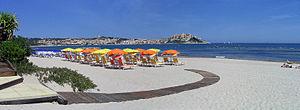
Calvi - Plage de la Pinède
Calvi est une commune française située dans la circonscription départementale de la Haute-Corse et le territoire de la collectivité de Corse. Bâtie dans le golfe du même nom, elle se trouve au nord-ouest de l'île et constitue avec l'Île-Rousse l'une des deux agglomérations majeures de Balagne.